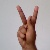
The image shows a hand gesture representing the letter 'K' in Indian Sign Language.